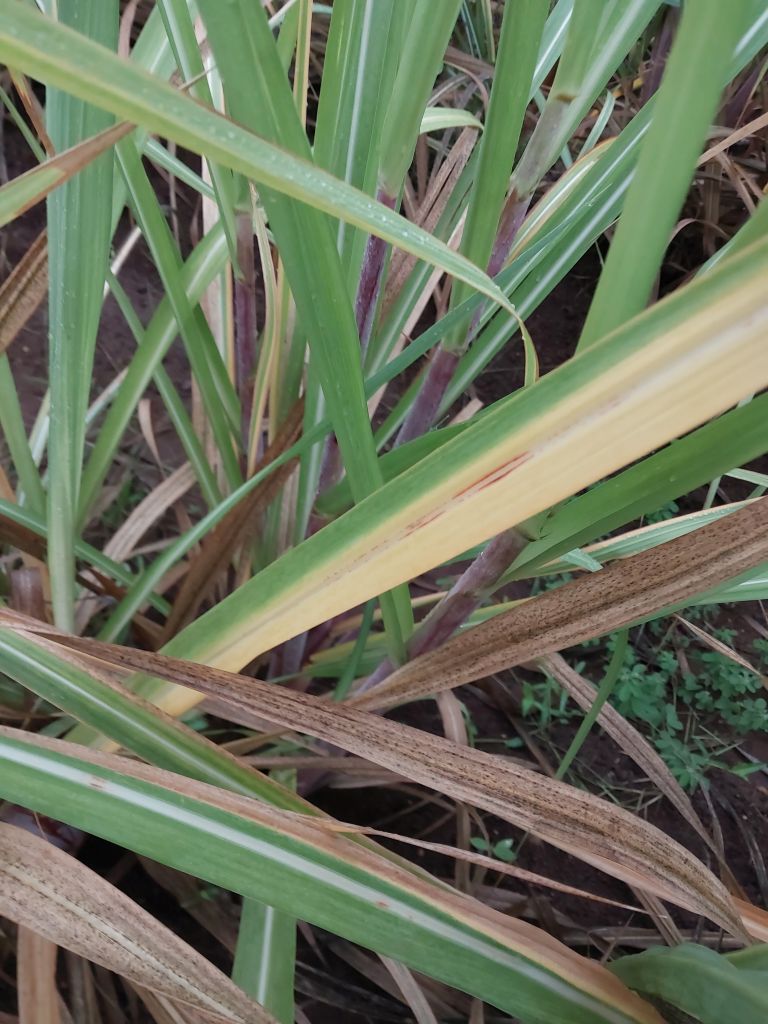
Label: Yellow Leaf